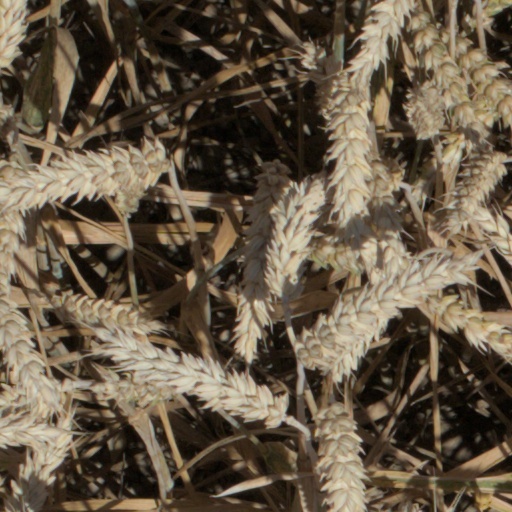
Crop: wheat